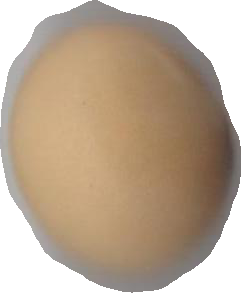
Variety: Grobogan